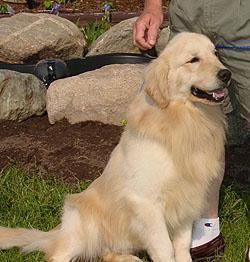
golden_retriever